List of Olympic male artistic gymnasts for Armenia

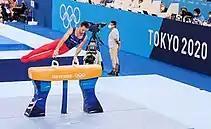
Artur Davtyan at the 2020 Olympics

Armenian male artistic gymnasts started competing at the Olympic Games in 1996. Prior to this they competed as part of the Soviet Union. Norayr Sargsyan was the first Armenian to represent an independent Armenia in artistic gymnastics at the Olympic Games. At the 2020 Olympic Games, Artur Davtyan won Armenia its first medal in artistic gymnastics, a bronze on vault.